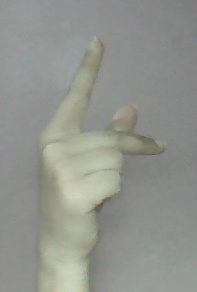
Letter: dha